Nabin Nanda

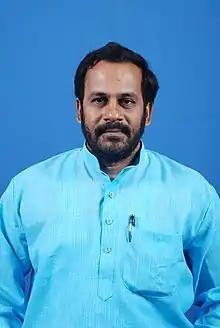
Portrait of Nabin Nanda

Nabin Nanda is political leader of Dhenkanal District, Odisha. He was born to a lower middle class lower Brahmin family in the year 1959. He started his political career as Sarpanch of his home Gram Panchayat Deogan and now he is well known as a political stalwart of Joranda as well as in Gondia. He fought four assembly elections and won two times to state assembly as MLA from Gondia and Dhenkanal.